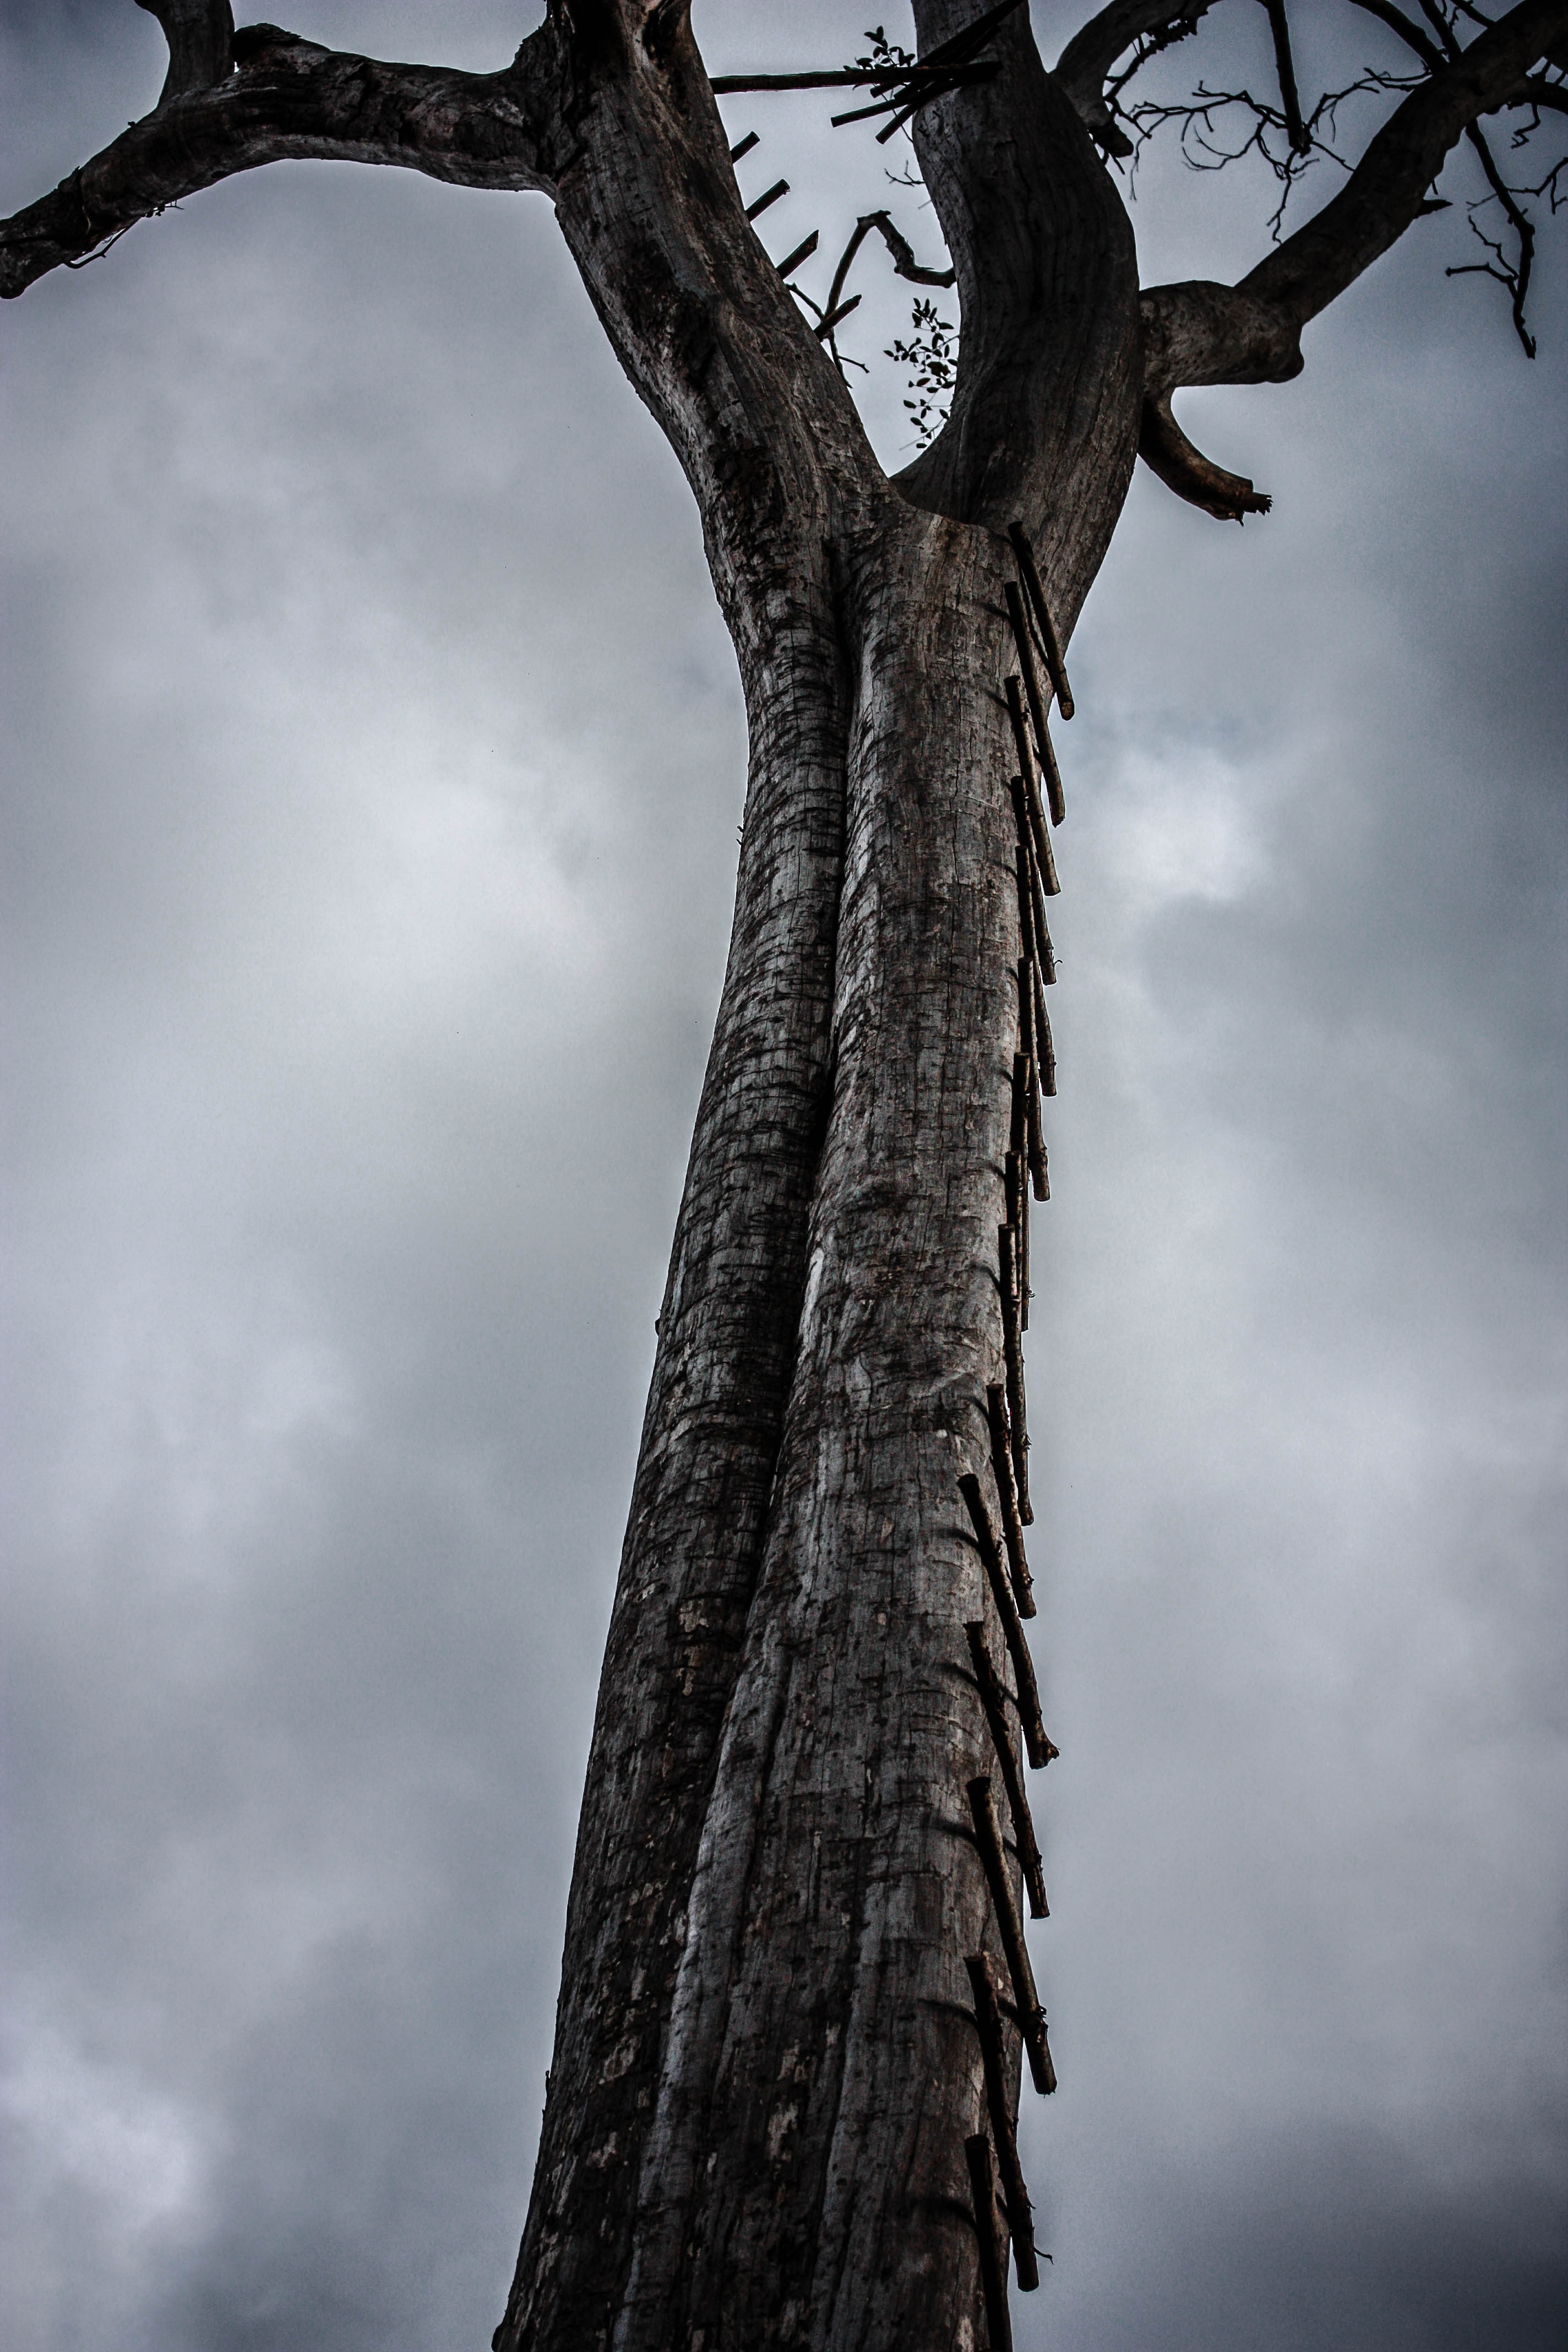
tree, nature, forest, branch, snow, winter, plant, sky, sunlight, leaf, flower, trunk, dry, spring, reflection, autumn, monochrome, season, old tree, atmospheric phenomenon, plant stem, woody plant